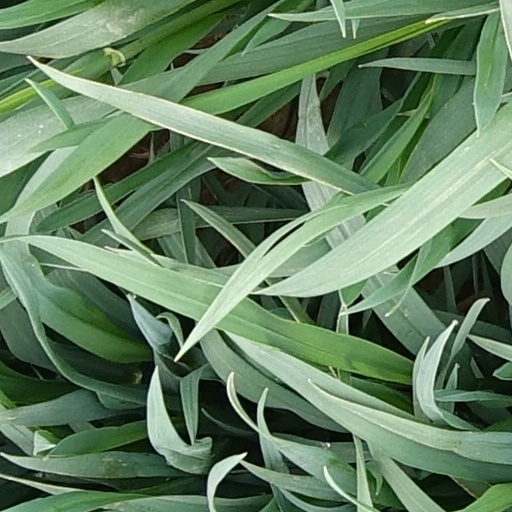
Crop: wheat